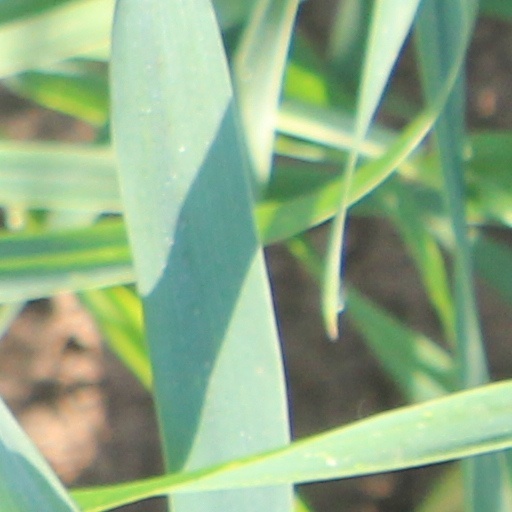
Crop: wheat